Atlas Black: Managing to Succeed

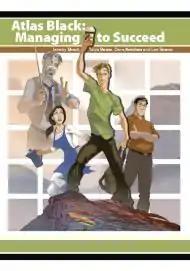
Cover of Atlas Black: Managing to Succeed

Atlas Black: Managing to Succeed is a graphic novel by Jeremy Short, Talya Bauer, and Dave Ketchen, about a fictional character named Atlas Black and his efforts to create a startup restaurant while completing his senior year of college. The series is illustrated by Len Simon. The compilation contains five chapters published by Flat World Knowledge.